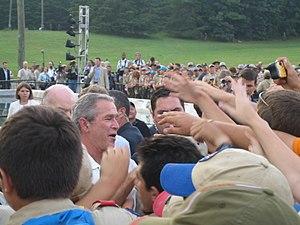
Les controverses sur Boy Scouts of America, l'une des plus grandes organisations privées de jeunes aux États-Unis, portent essentiellement sur les règles visant à interdire l'adhésion aux athées et agnostiques, mais aussi aux homosexuels, ces derniers étant accusés d'enfreindre, par leur comportement, les principes fondamentaux des Boy Scouts.